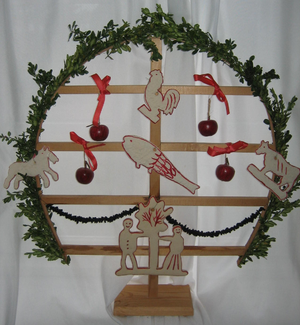
Jöölboom
Jöölboom
Jöölboom eller Kenkenbuum er den nordfrisiske variant af nutidens juletræ. Det nordfrisiske juletræ består af et cirka 50 cm højt træstativ, hvori der er indflettet en krans af buksbom eller vedbend eller andre vintergrønne grene. Stativet er derudover pyntet med flere trylledejsfigurer samt tre æbler. Trylledejsfigurer kaldes på nordfrisisk for kenkentjüch. Også nord for grænsen kendes julepynt af trylledej. Figurerne afbilder en række brugsdyr som svin, ko, får, hest, hane, fisk, samt et sejlskib og en hollændermølle. Figurerne tilskrives en kulturel symbolsk betydning. Måske forestillede figurerne kalendersymboler og var udtryk for en førkristen gudedyrkelse. Ved stativets fod opstilles et figur med Adam og Eva med slangen. Med adventskransens voksende popularitet blev det også skik at sætte fire lys på stativet.